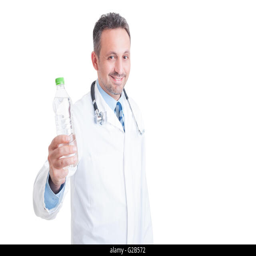
medical advice stay hydrated concept with doctor holding a bottle of water